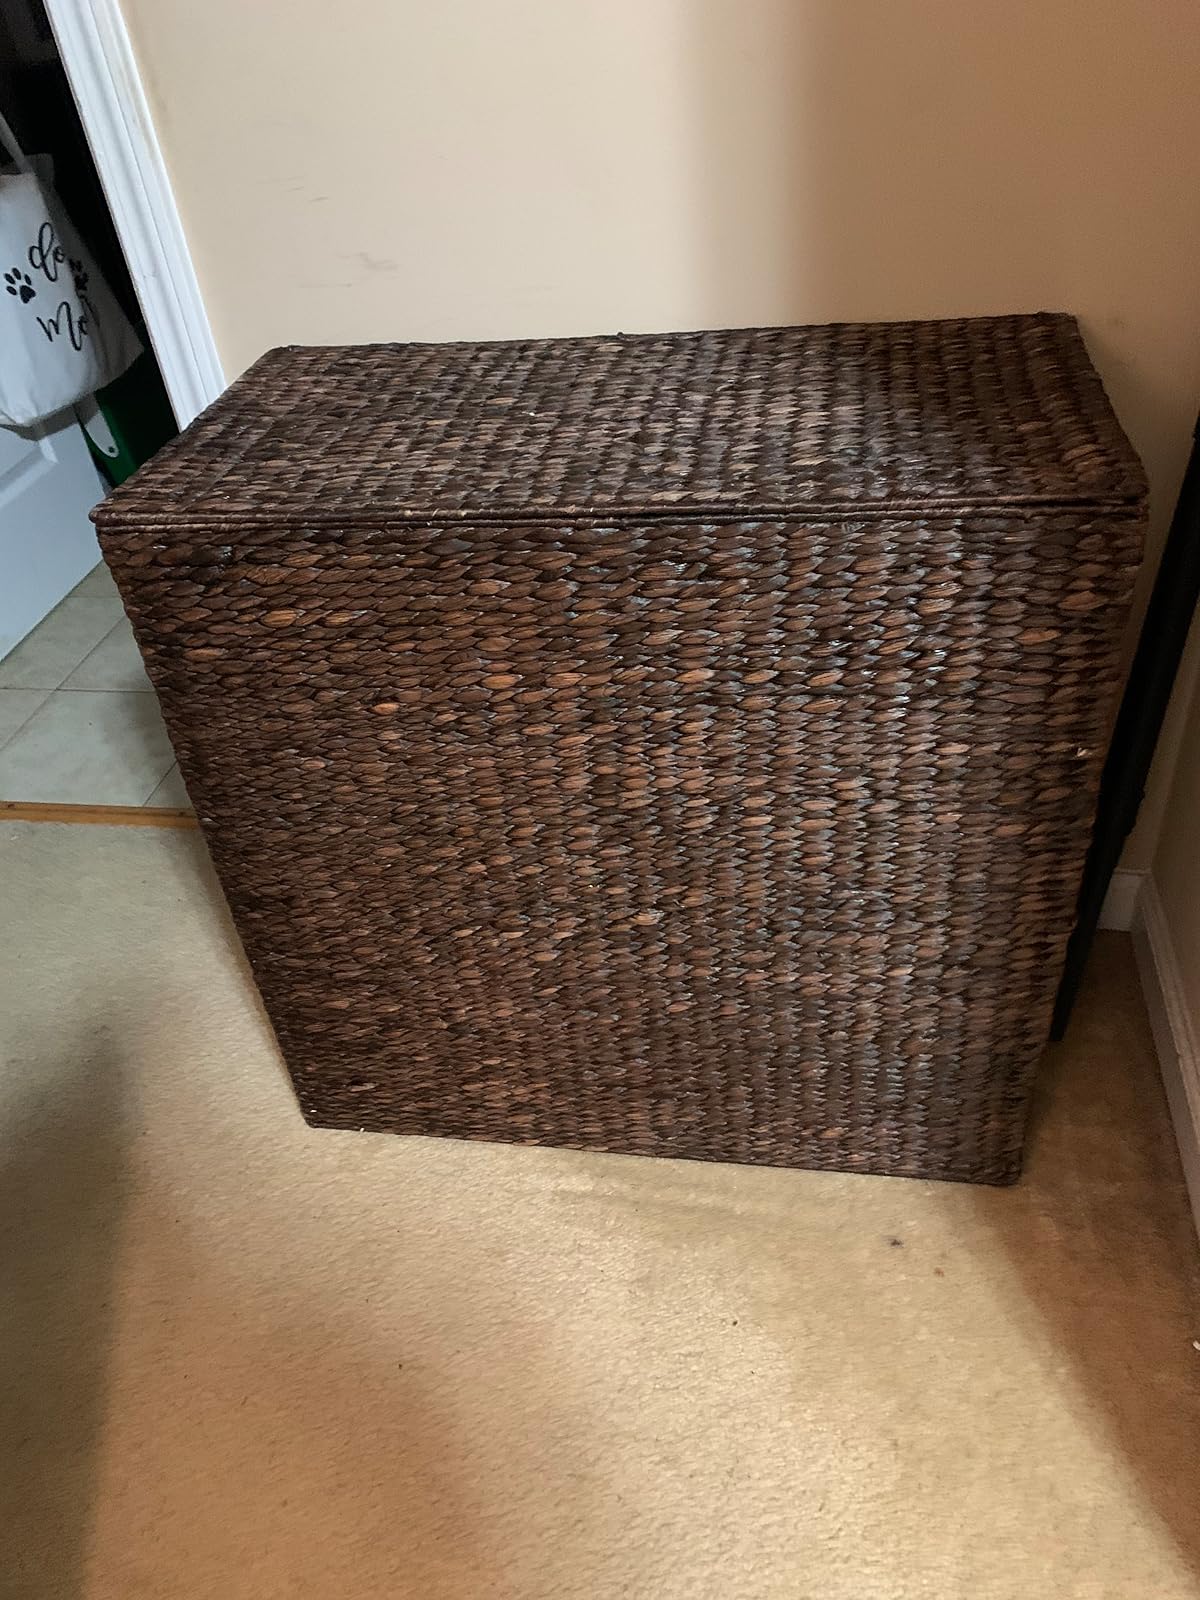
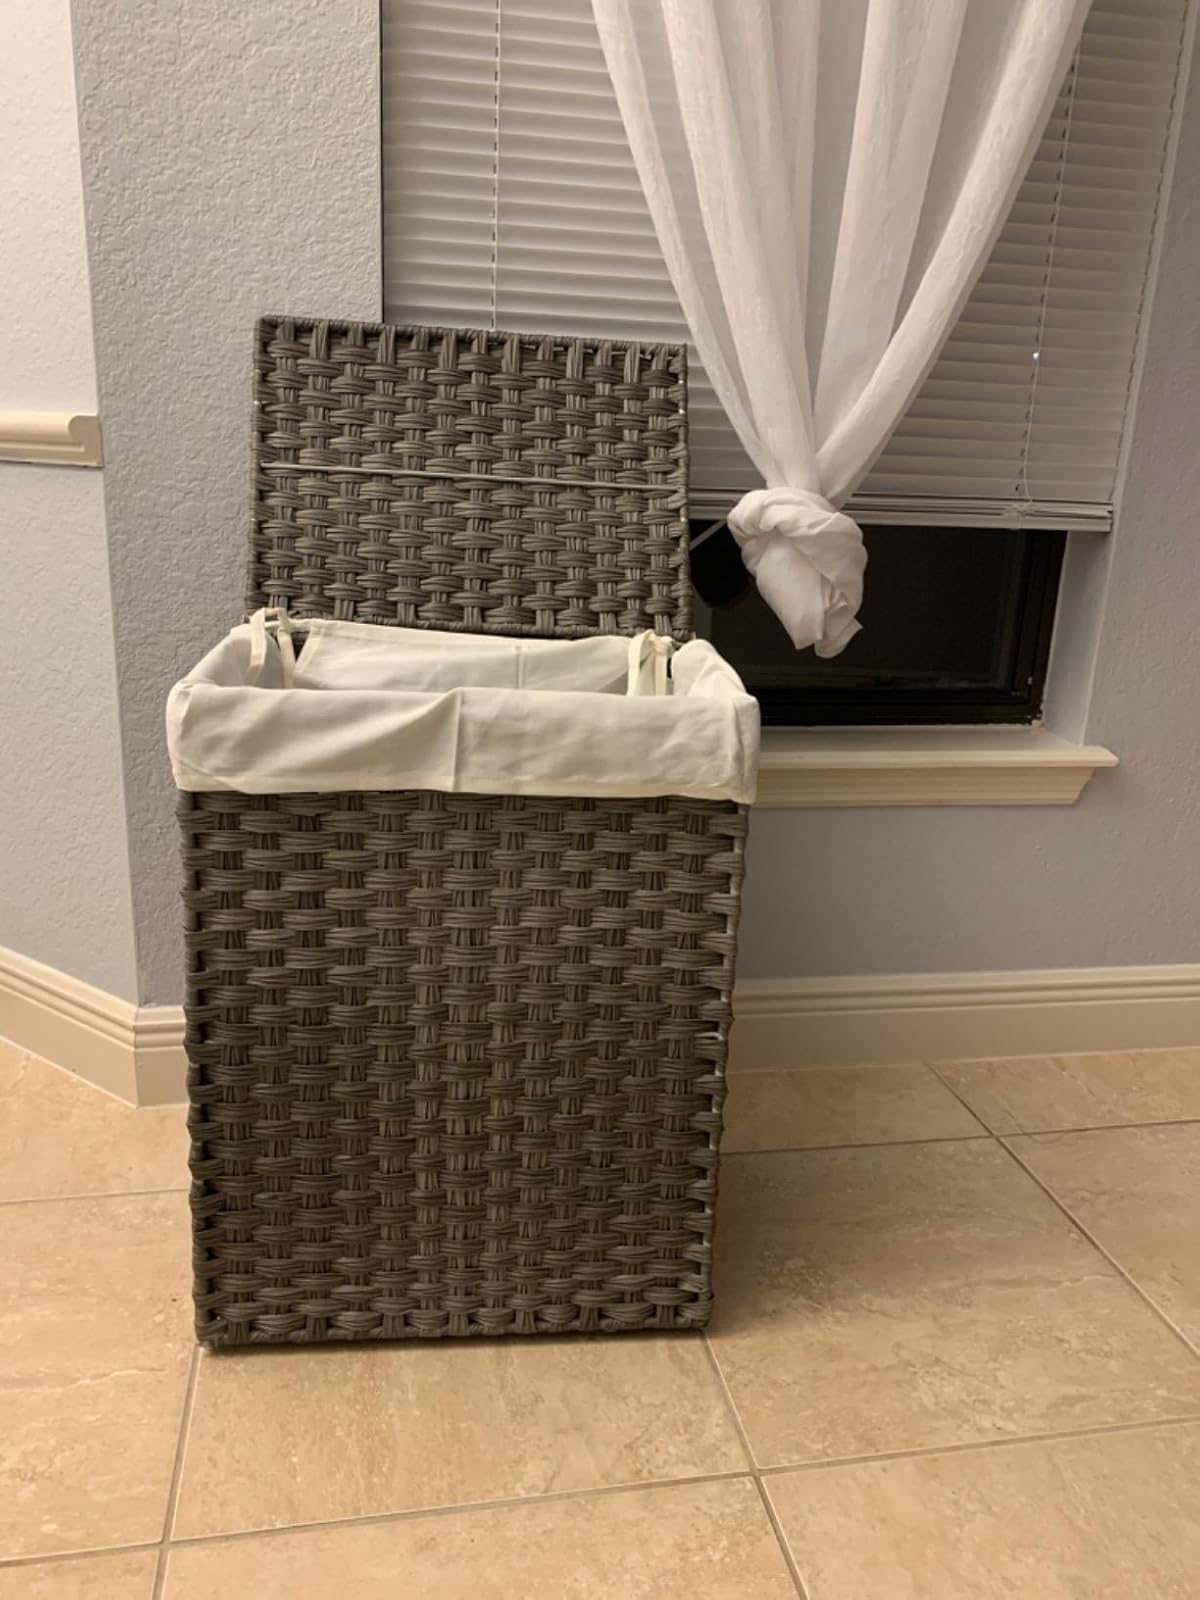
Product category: items_hamper
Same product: no